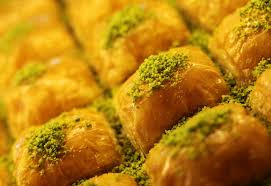
Yemek: baklava